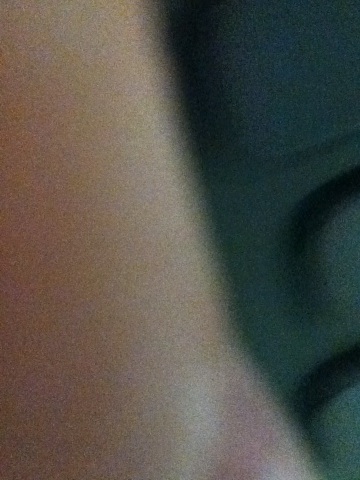Question: What's this?
Answer: unanswerable